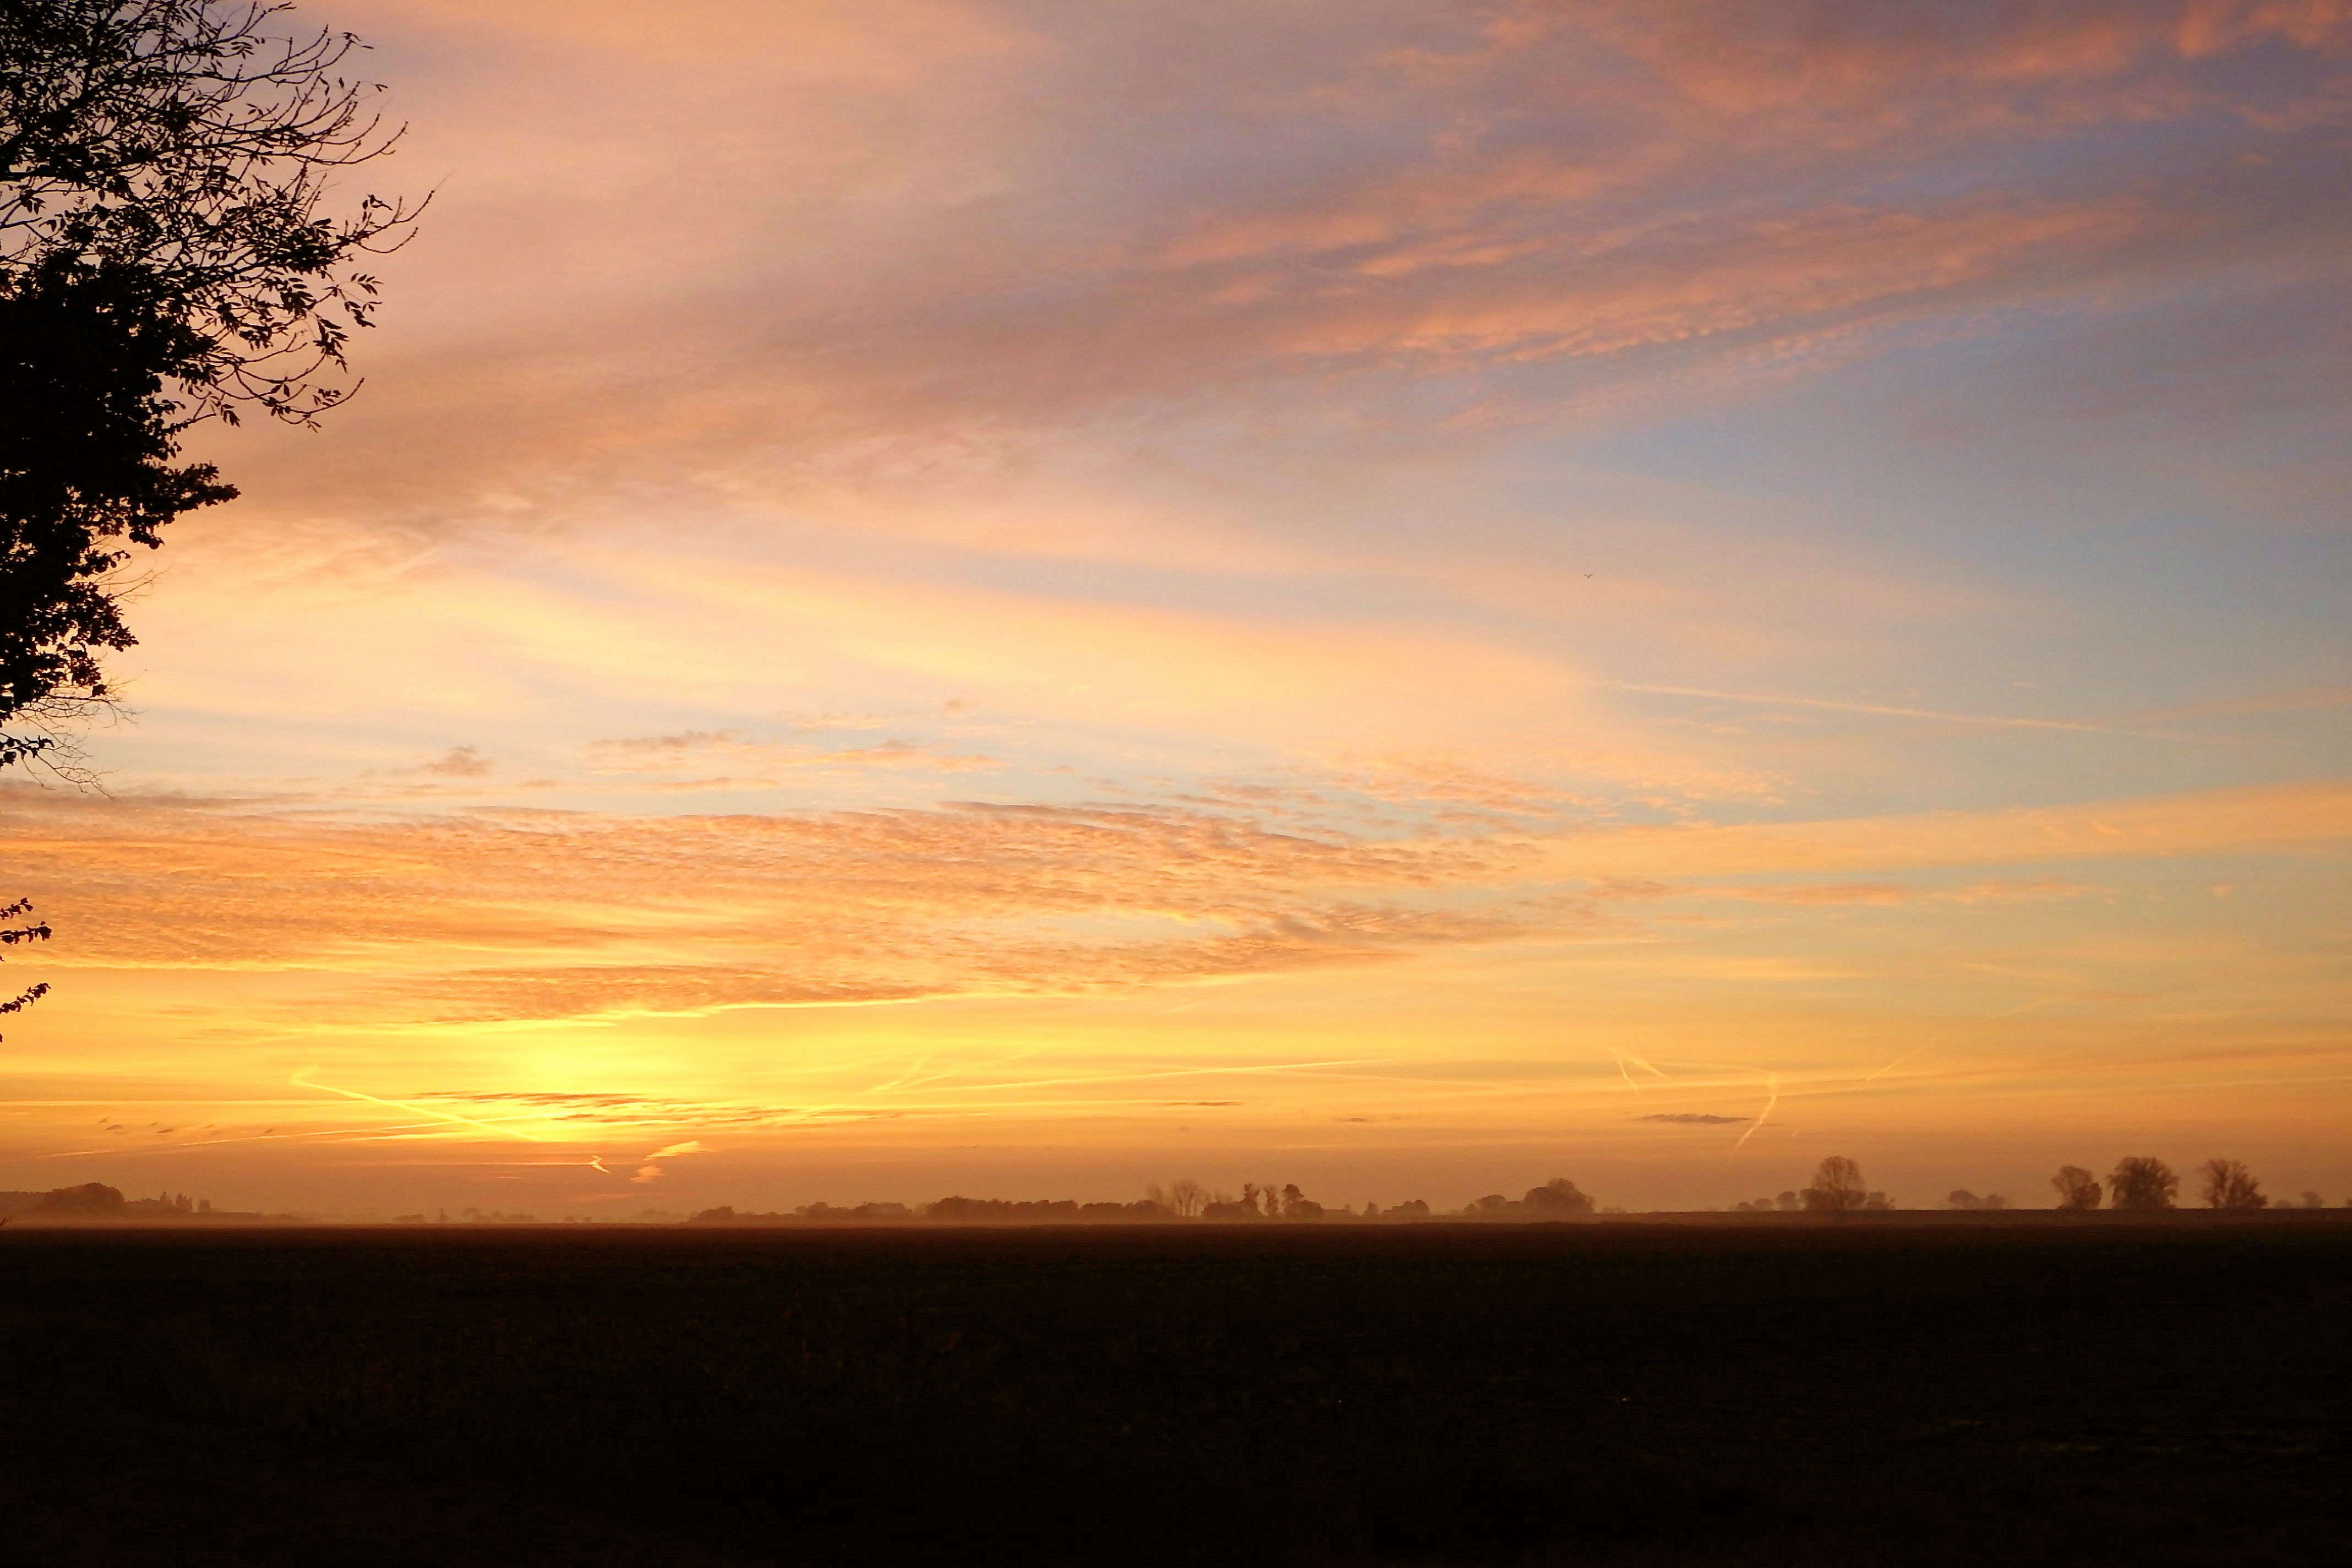
landscape, sea, horizon, cloud, sky, sun, sunrise, sunset, field, sunlight, morning, dawn, atmosphere, dusk, evening, autumn, plain, autumn mood, skies, afterglow, morning sun, morgenrot, atmospheric phenomenon, red sky at morning